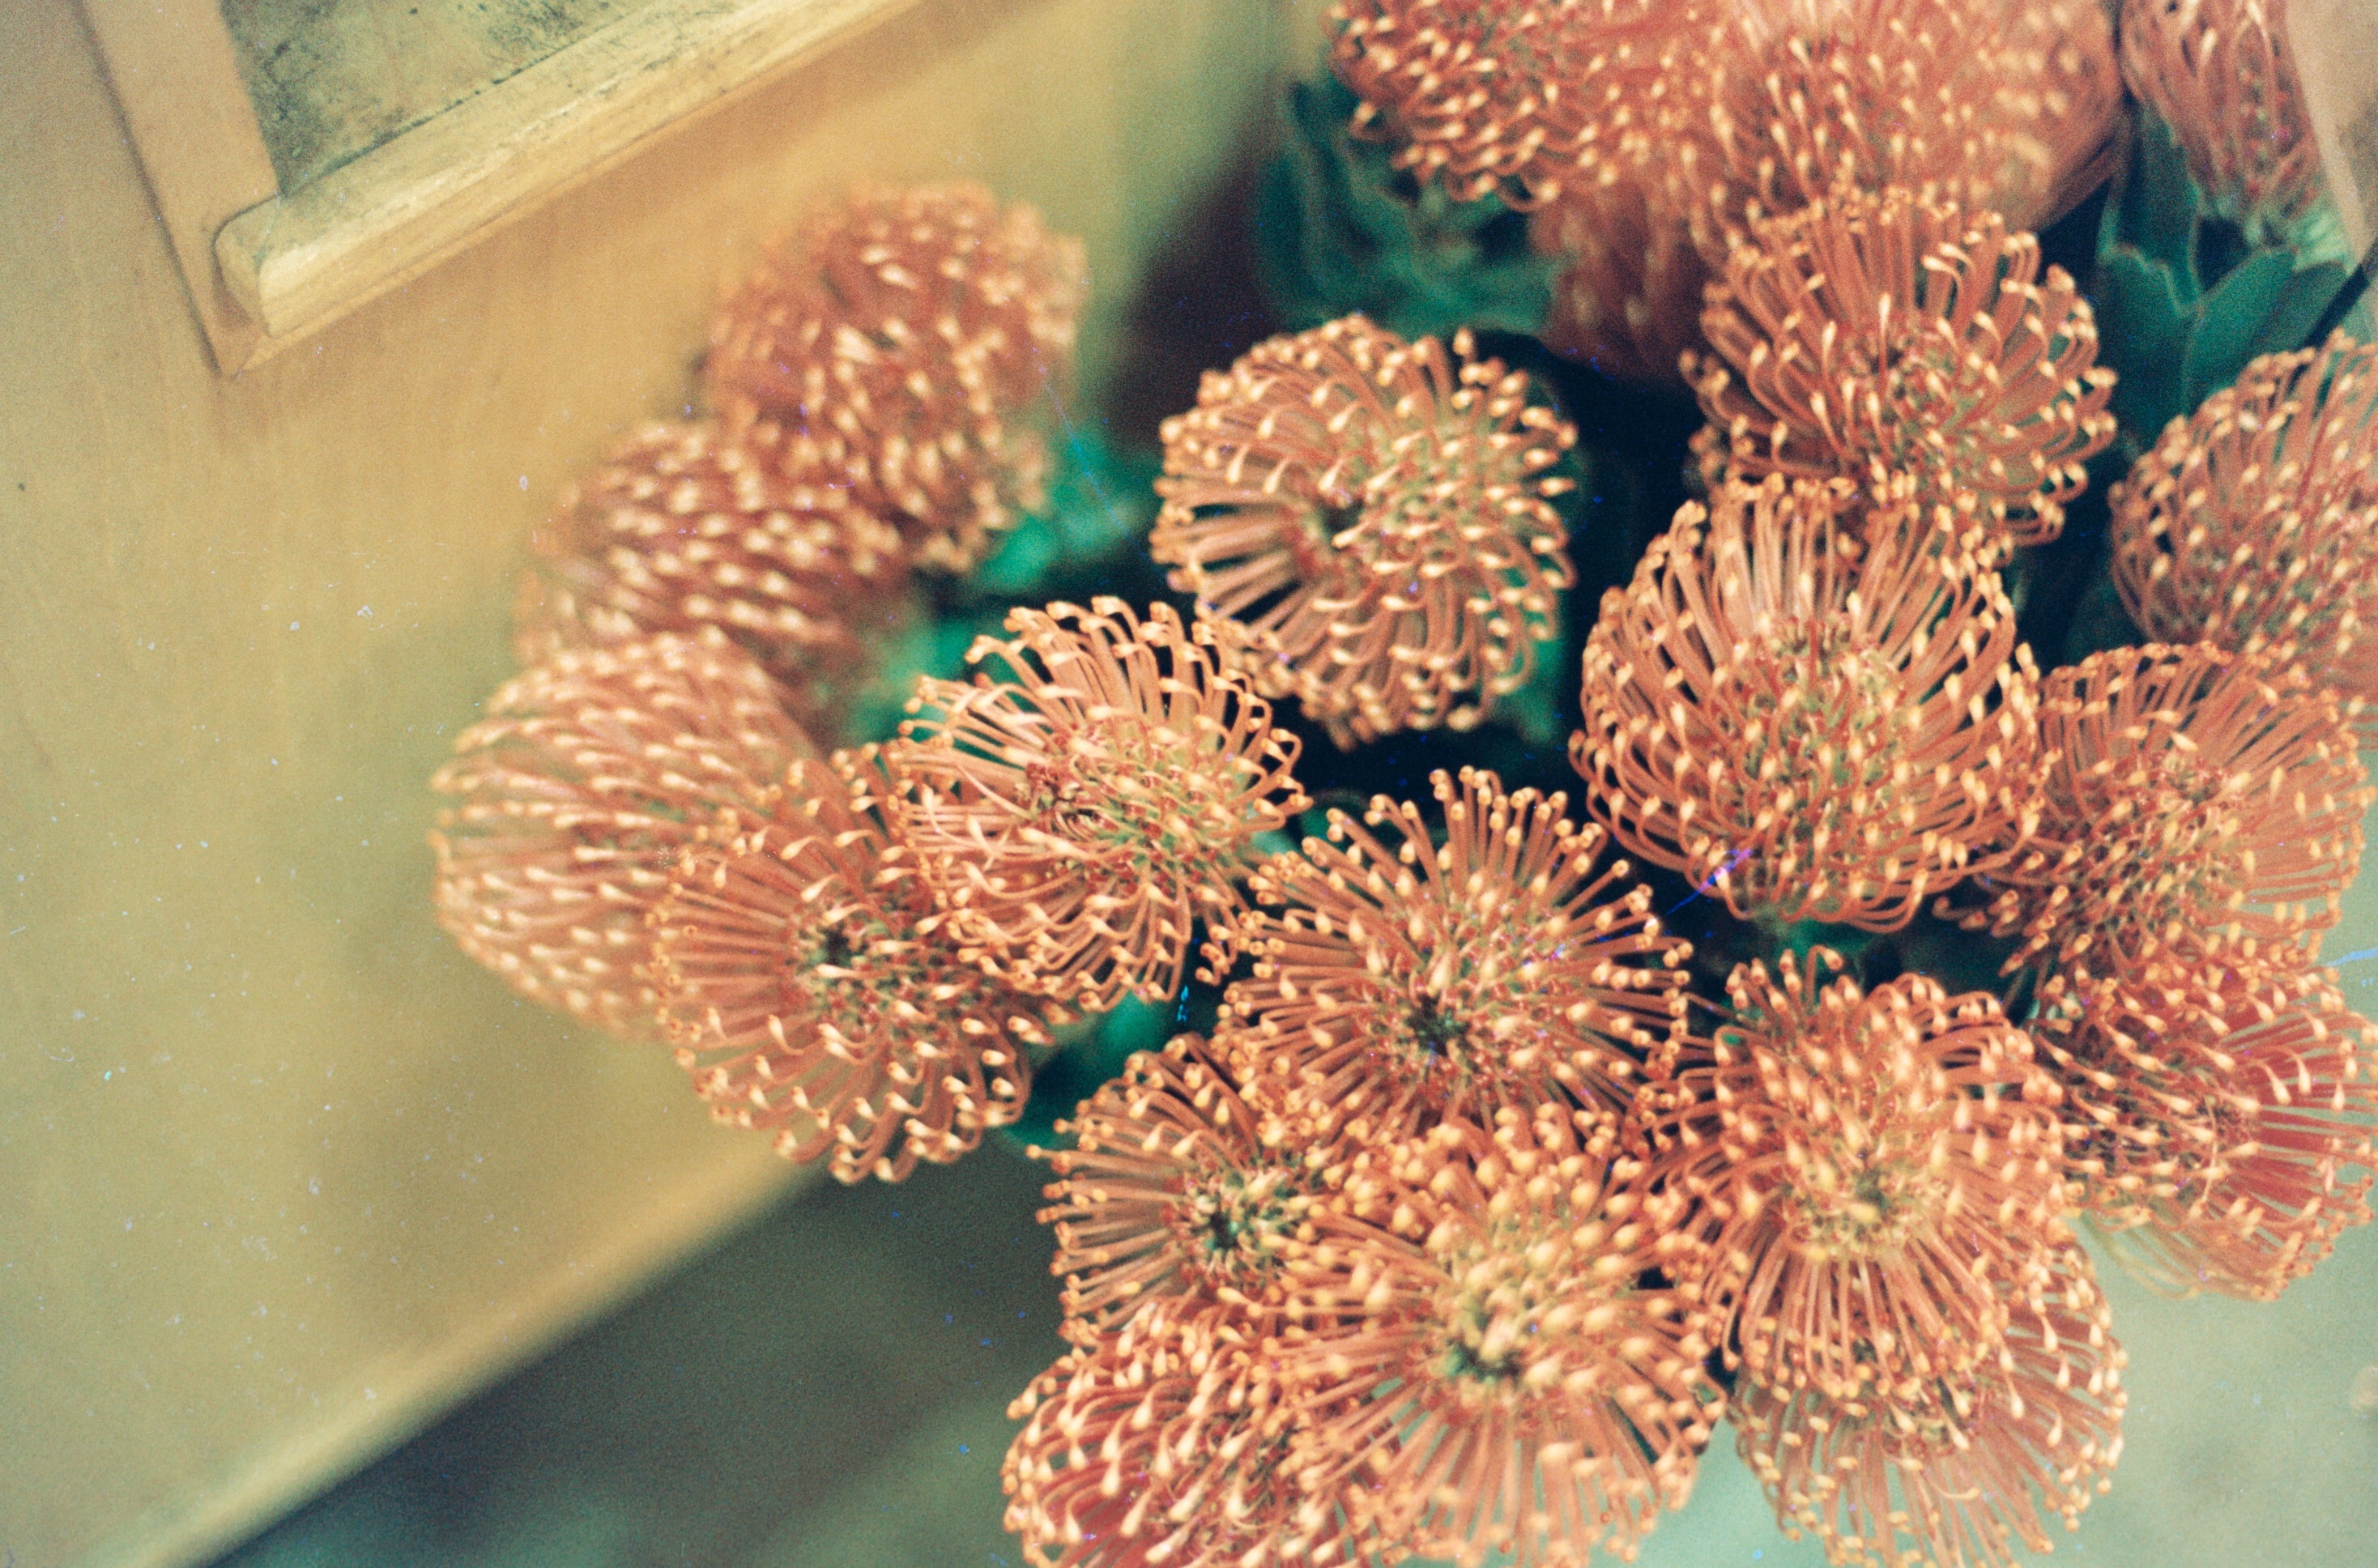
tree, plant, leaf, flower, film, orange, pollen, food, green, produce, canon, market, botany, flora, flowers, indoors, 50mm, ae1, canada, granvilleisland, lomography, highiso, analogue, vancouverbc, lomography800, fd50mmf14, macro photography, flowering plant, land plant